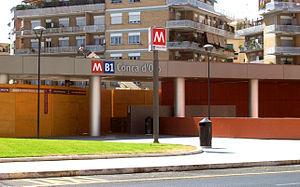
Conca d'Oro est une station de la ligne B du métro de Rome. Elle tient son nom de sa localisation sur la piazza Conca d'Oro dans la zone nord-est de Rome.